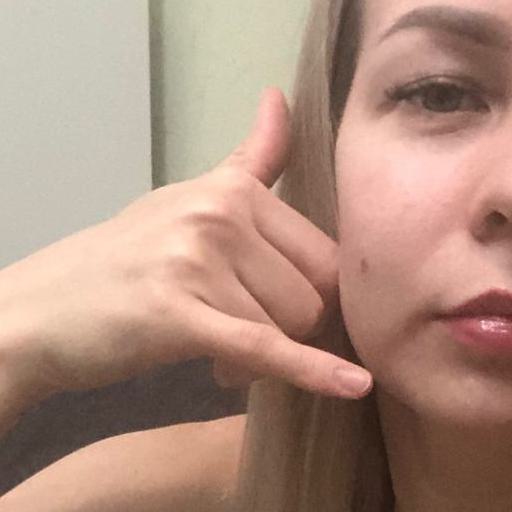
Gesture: call